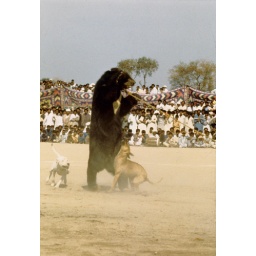
A terrified bear being attacked by dogs in Punjab, Pakistan.